Kingdom of the Little People

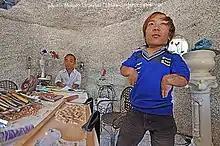
The Kingdom of the Little People (小矮人王国; pinyin: Xiǎo Ǎirén Wángguó), a theme park located near Kunming, Yunnan. Image by Matteo Damiani

The park has been criticized by several organizations, including the Little People of America and Humanity & Inclusion. Critics contend that the park resembles a human zoo and isolates its employees from the rest of society. Chen claims that the business provides employment for many who would otherwise be unemployed, allowing them to build self-respect. Many employees have said that they enjoy living with other short people and feel less lonely at the park. They say that before they were employed by Chen they were unable to find work or were exploited by employers. In 2014, Vice filmed a piece for their show, The VICE Guide to Travel, at the Kingdom of the Little People. In their short documentary they interviewed some of the staff and were taken on a tour of the park, including the dorms and behind the scenes places that visitors are not normally privy to.